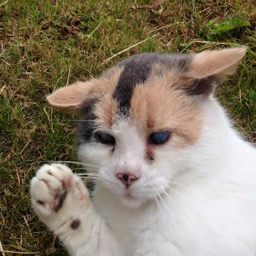
person the cat raised money for charity